Tabula Rasa (TV series)

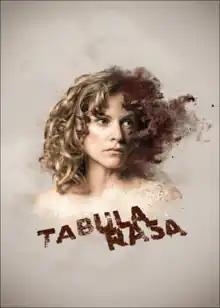
Series poster

Tabula Rasa is a nine-part 2017 Belgian Flemish-language TV series created by Veerle Baetens and Malin-Sarah Gozin and starring Veerle Baetens, Stijn Van Opstal and Jeroen Perceval. The plot revolves around Mie, a young woman with amnesia who is locked up in a secure psychiatric hospital.